William B. Ogden

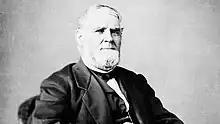
Ogden later in life

On October 8, 1871, Ogden lost most of his prized possessions in the Great Chicago Fire. He also owned a lumber company in Peshtigo, Wisconsin, which burned the same day.